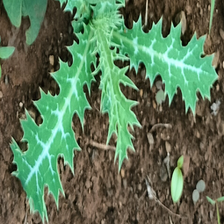
Weed species: Bilayat_(Mexicana_Argemone)